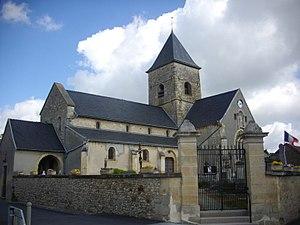
Église Saint-Remi des Mesneux (Marne, France)